University of Texas at Austin

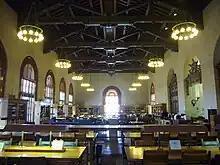
UT Architecture Library

In 1916, a contentious dispute erupted between Texas Governor James E. Ferguson and the University of Texas over faculty appointments. Ferguson's attempt to influence these appointments led to a retaliatory veto of the university's budget, jeopardizing its operations. Subsequently, Ferguson was impeached by the Texas House of Representatives, convicted by the Senate on charges including misapplication of public funds, and removed from office.